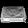
Label: Bag